Bonawe Iron Furnace

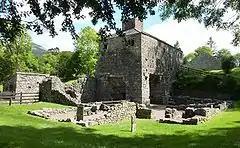
The building with the blast furnace.

The part of the complex that was needed for the production of the pig iron consisted of four separate buildings. Two of these buildings were used for the storage of charcoal, one for the storage of iron ore, and one for the housing of the actual smelting furnace. In addition to these four buildings that had a central role, there were other buildings that were associated with the complex, such as buildings for the accommodation of workers, a home for the local representative of the Newland Company, and an aqueduct. There was also a pier for the supply of raw materials and shipping of finished product.